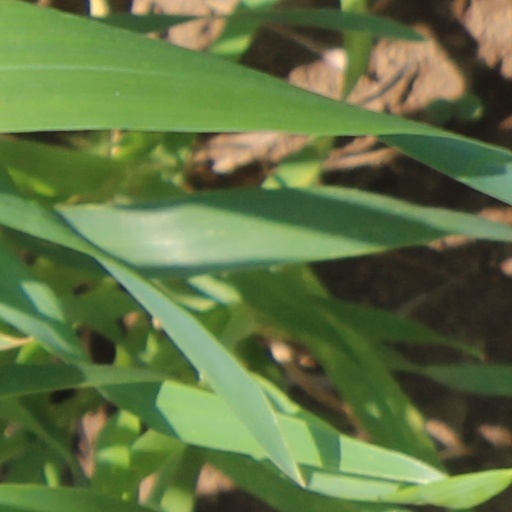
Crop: wheat